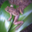
Label: frog